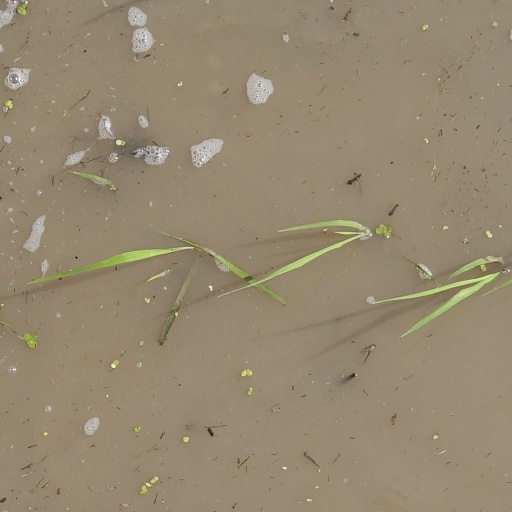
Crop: rice